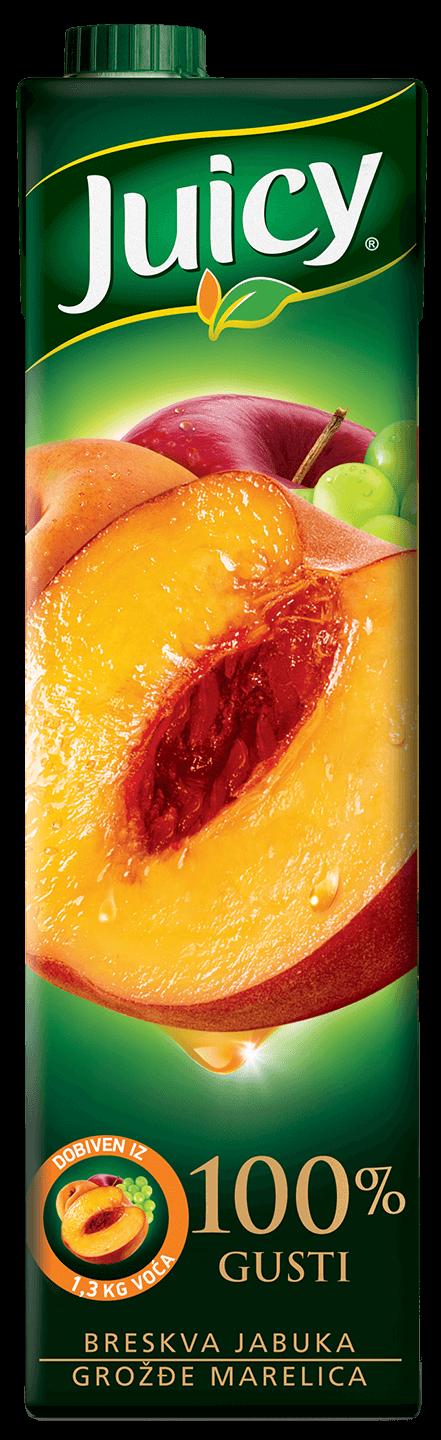
Waste category: cardboard